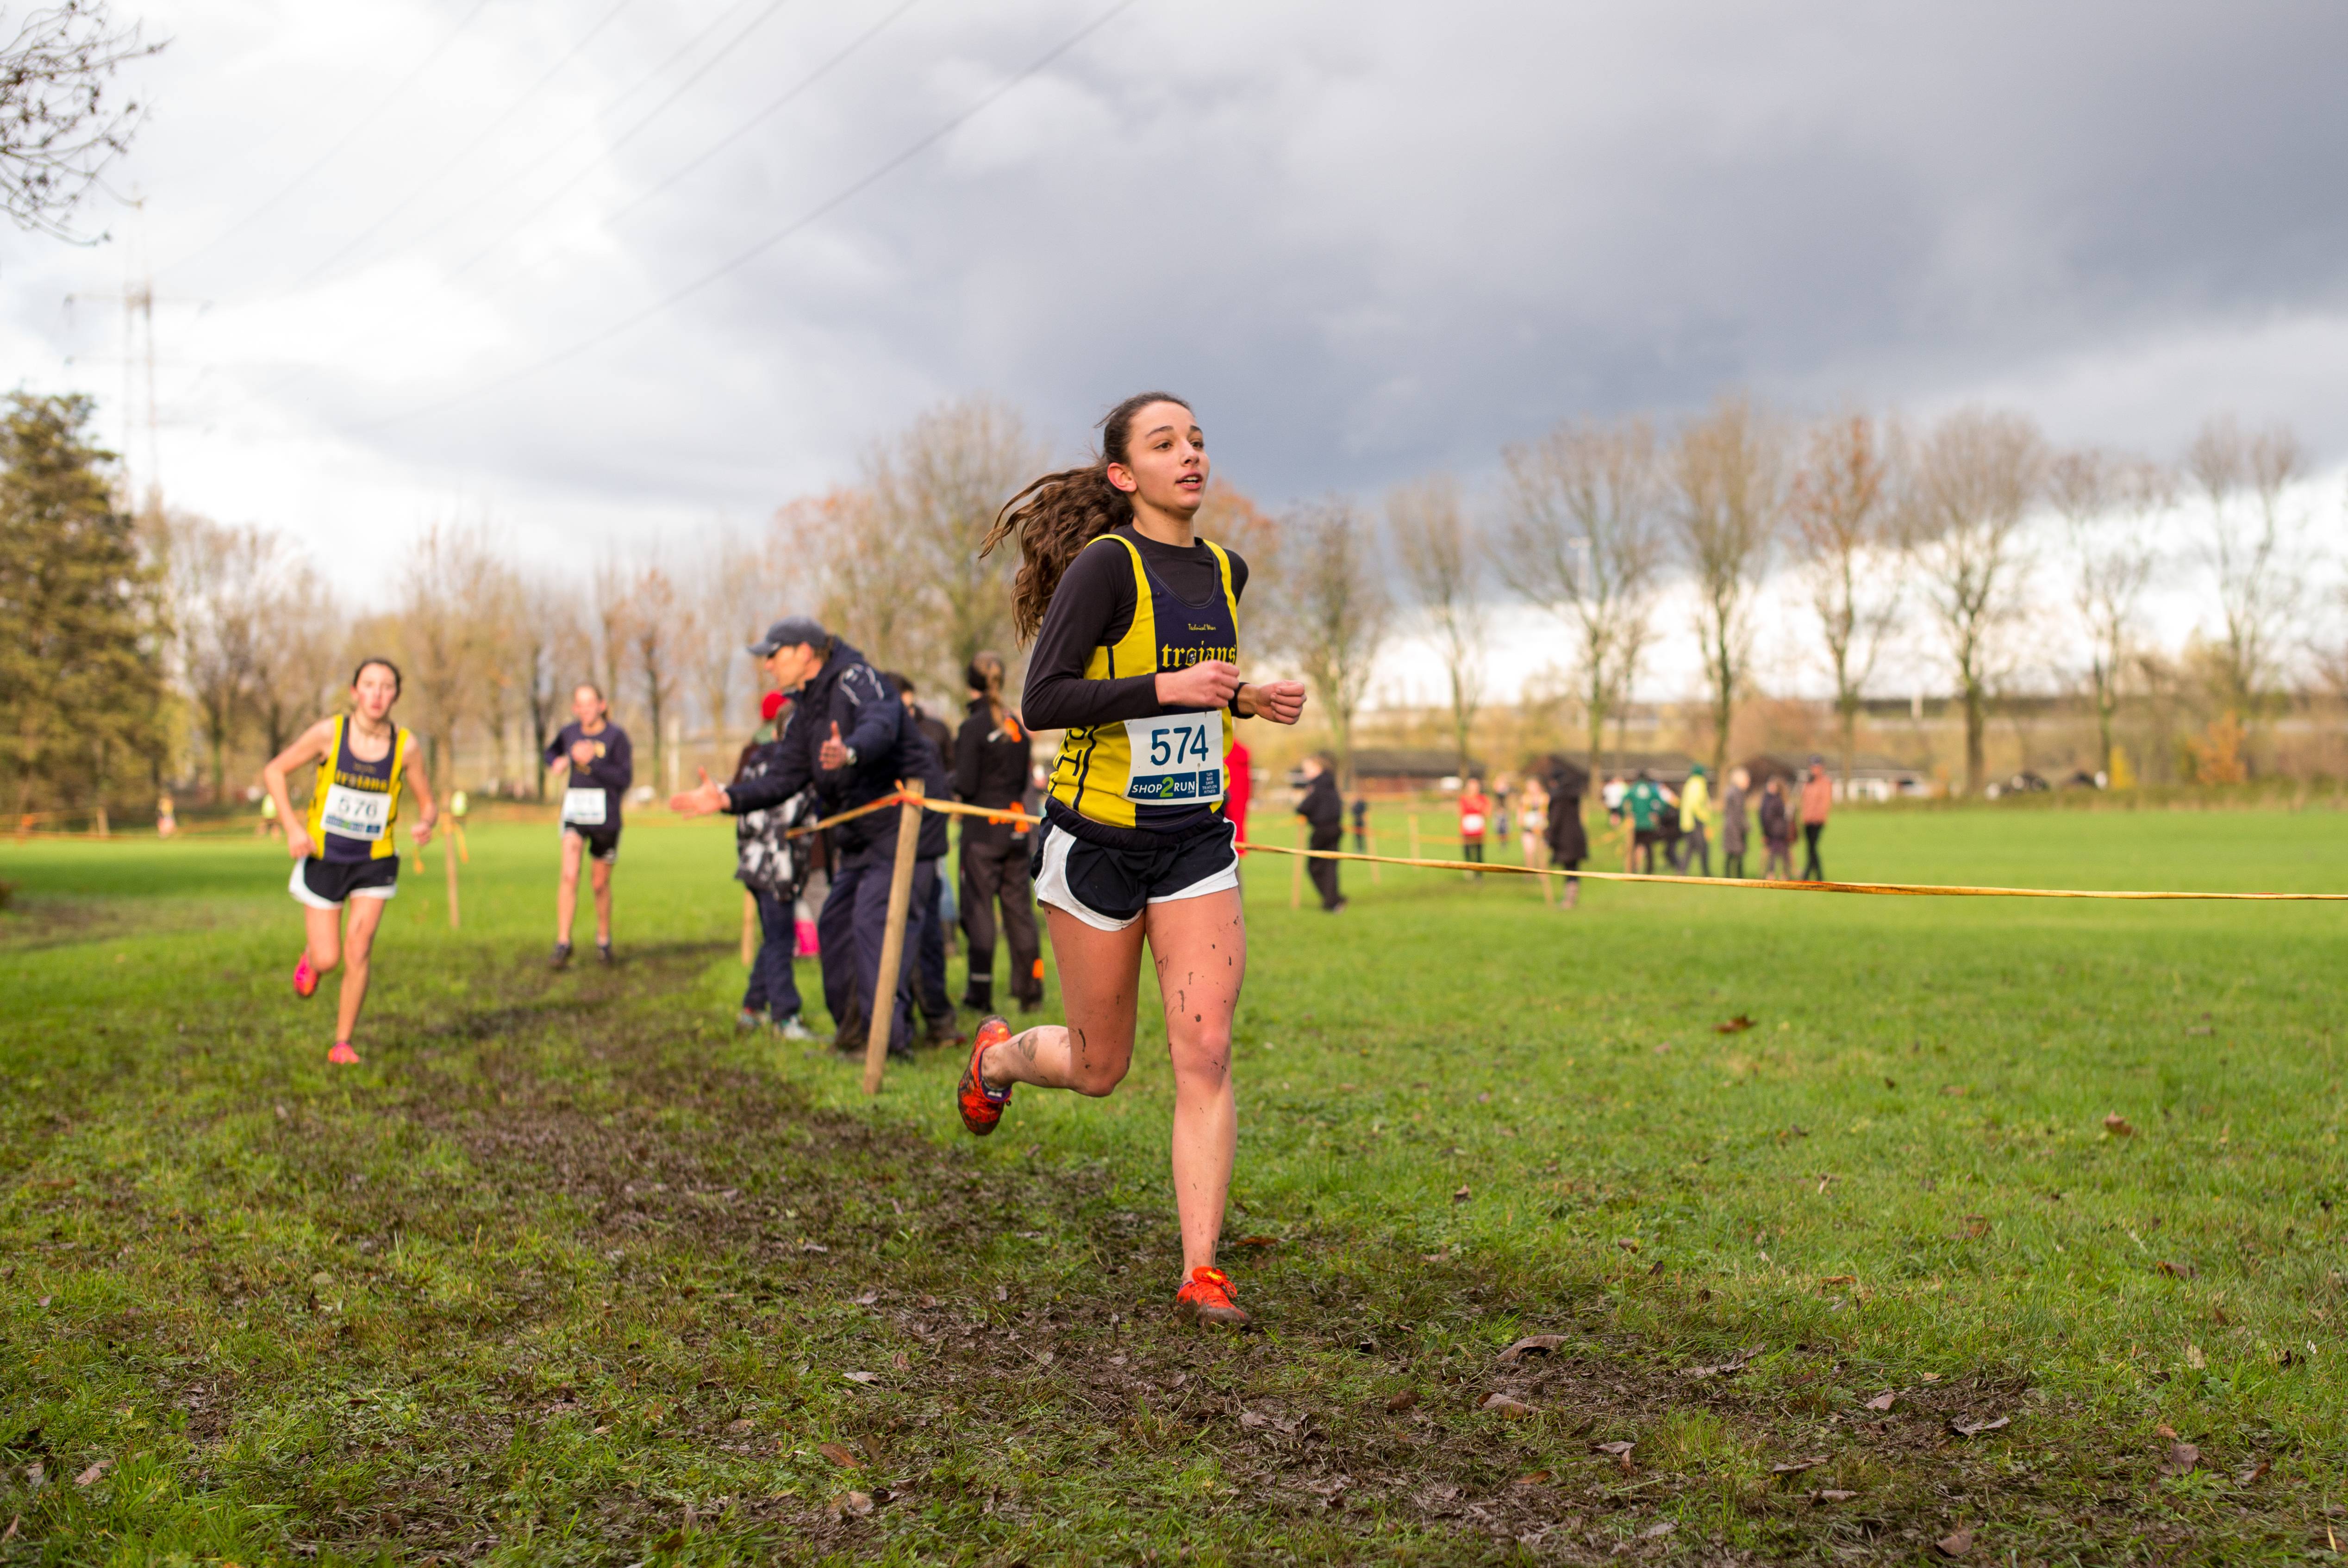
person, running, recreation, race, sports, endurance, athletics, physical exercise, outdoor recreation, human action, endurance sports, ultramarathon, duathlon, cross country running